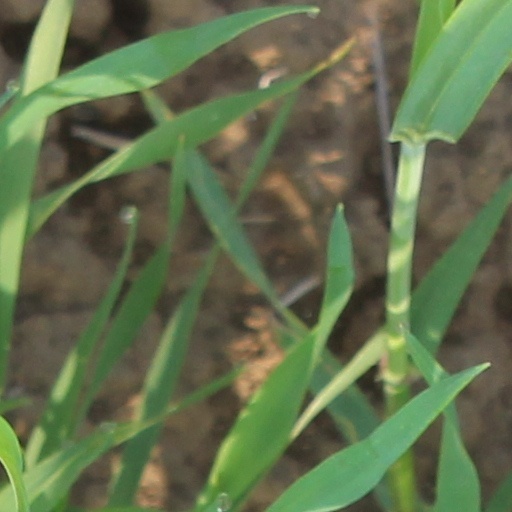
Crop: wheat